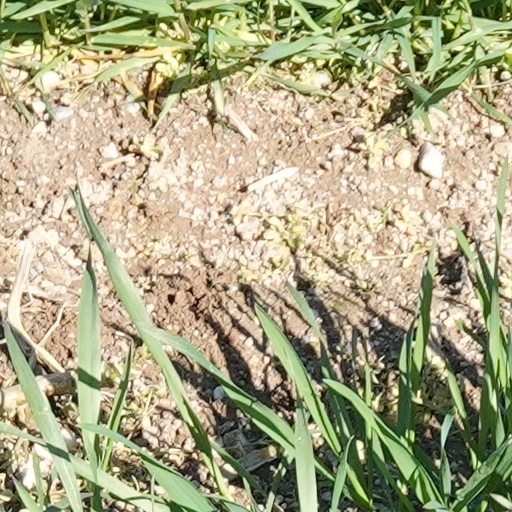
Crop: wheat